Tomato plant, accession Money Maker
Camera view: bottom (45 deg); turntable rotation: 240 degrees
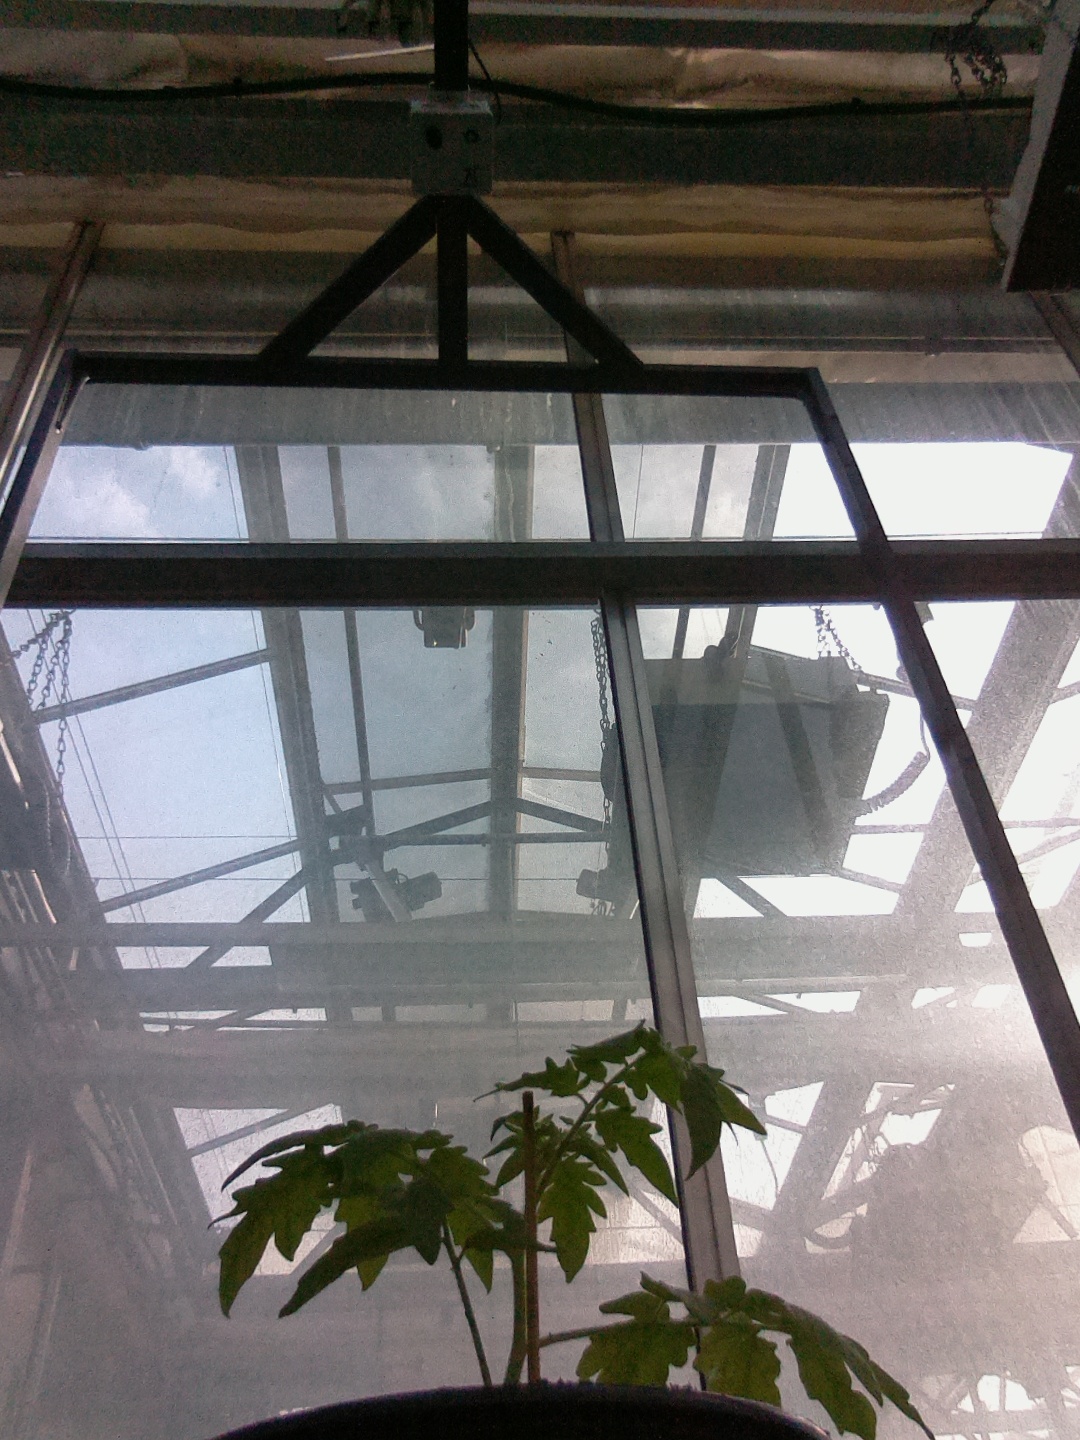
BBCH growth stage 13: 6 of true leaves visible